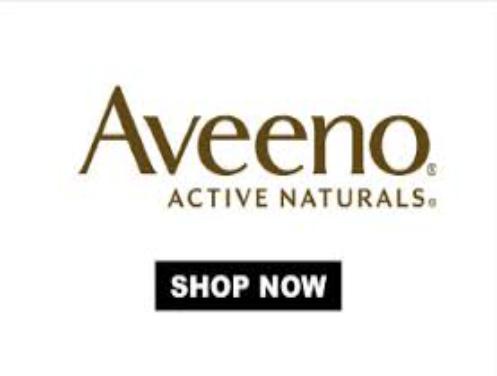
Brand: Aveeno
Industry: Necessities